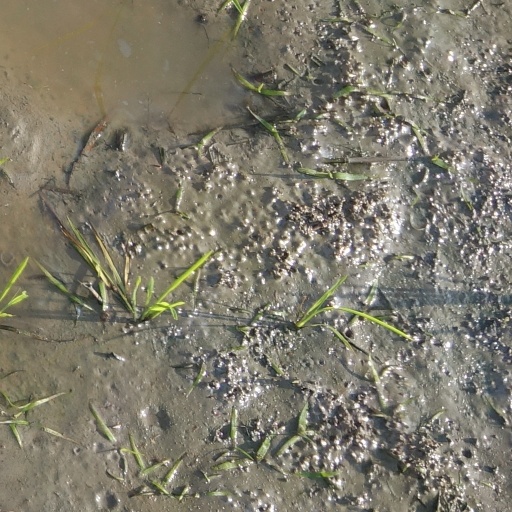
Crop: rice